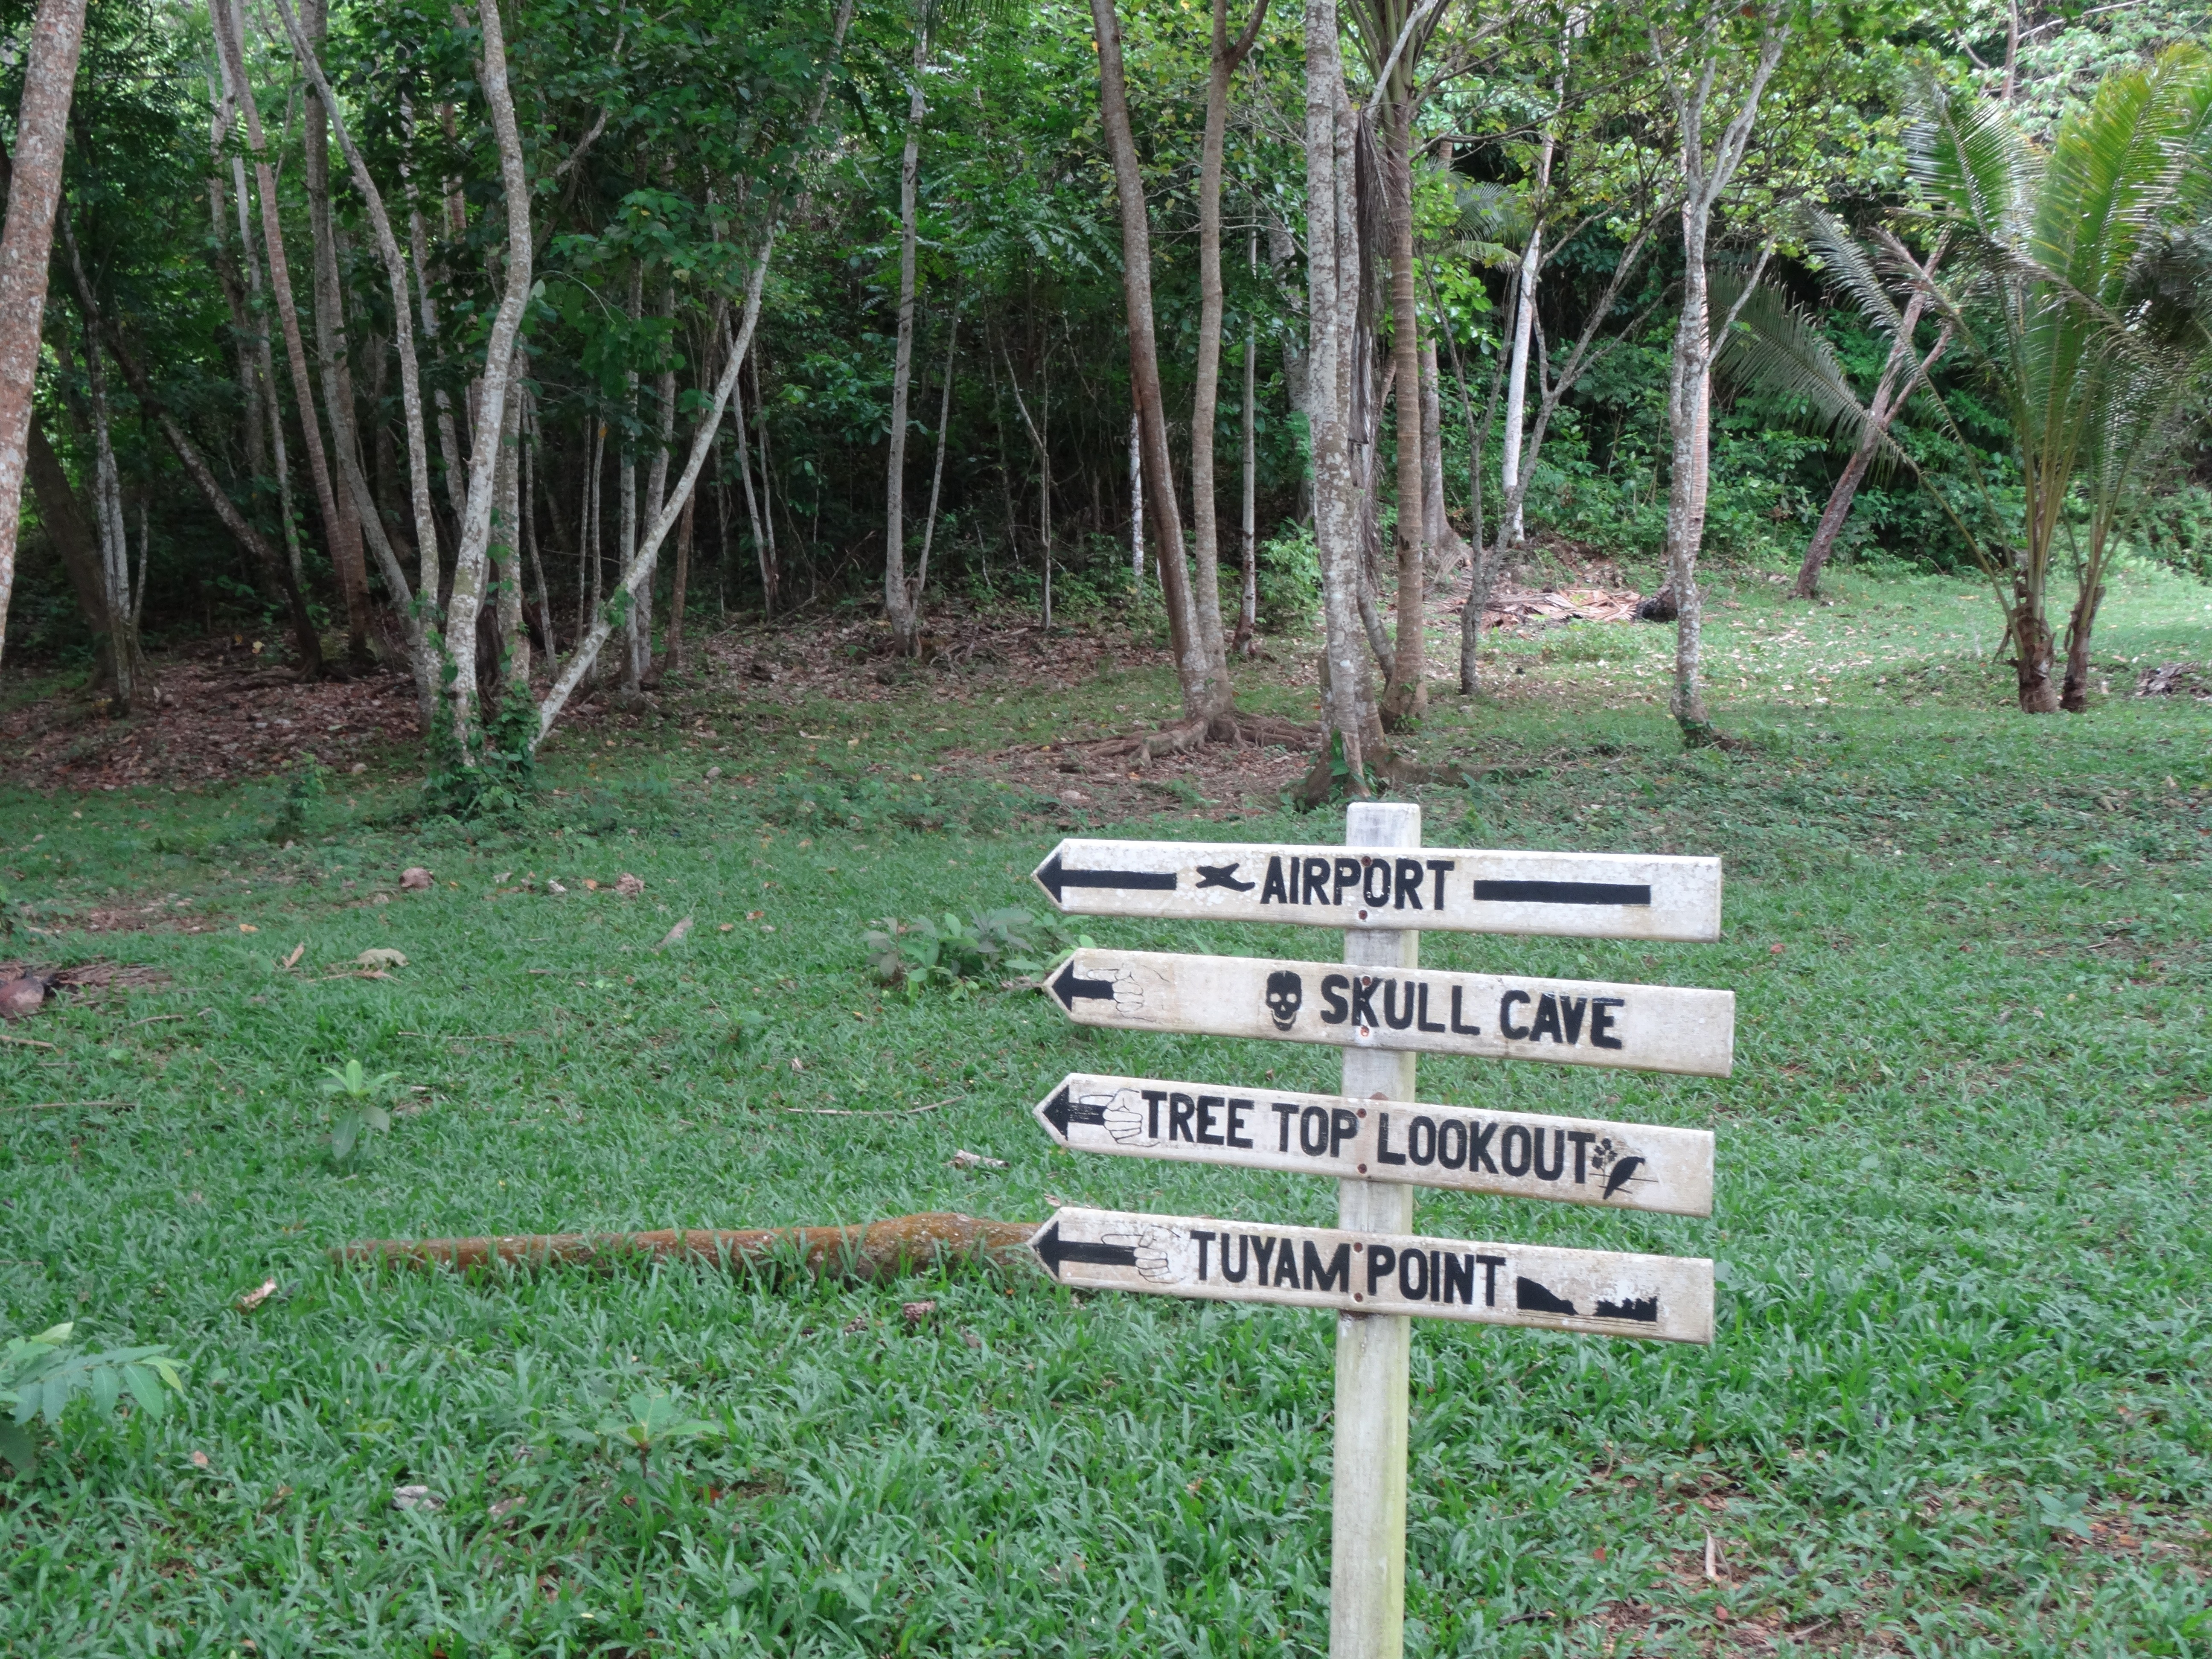
tree, forest, grass, trail, lawn, green, soil, woodland, habitat, ecosystem, oceania, papua new guinea, natural environment, woody plant, doini island, airport sign